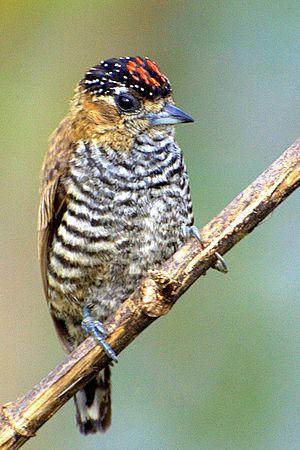
Le Picumne de Temminck, Picumnus temminckii, est une espèce d'oiseaux de la famille des Picidae, endémique du sud du Brésil, du Paraguay et du nord de l'Argentine.